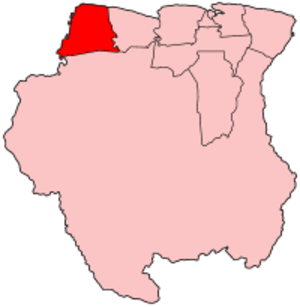
Nickerie
Kort over Surinam. Nickerie-distriktet er fremhævet med rødt.
Nickerie er et distrikt i Surinam beliggende på nordvestkysten grænsende mod Atlanterhavet og Guyana. Nickeries hovedstad er Nieuw-Nickerie, som er den anden største by i landet. Andre byer inkluderer Washoda og Wageningen.